Rudger Clawson

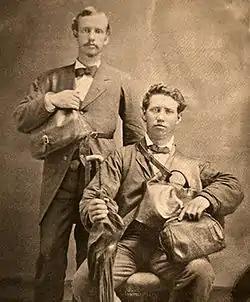
Clawson and Standing during Mission in Georgia

Clawson was born in Salt Lake City, Utah Territory, to Hiram Bradley Clawson and Margaret Judd of Canada.